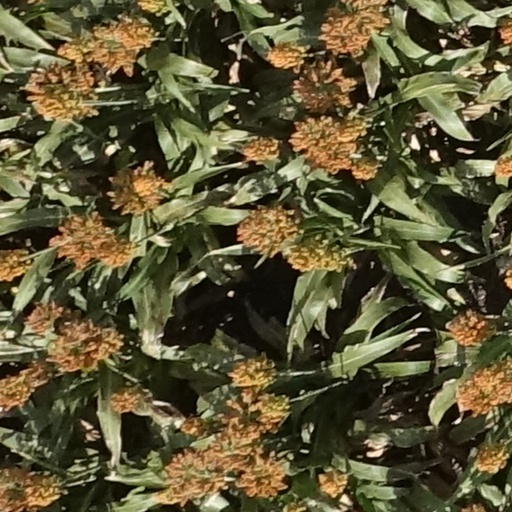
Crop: sorghum